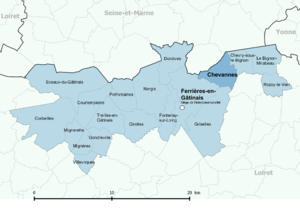
Périmètre de la fr:communauté de communes des Quatre Vallées (Loiret) - Positionnement de la commune de Chevannes.
Chevannes est une commune française située dans le département du Loiret en région Centre-Val de Loire.